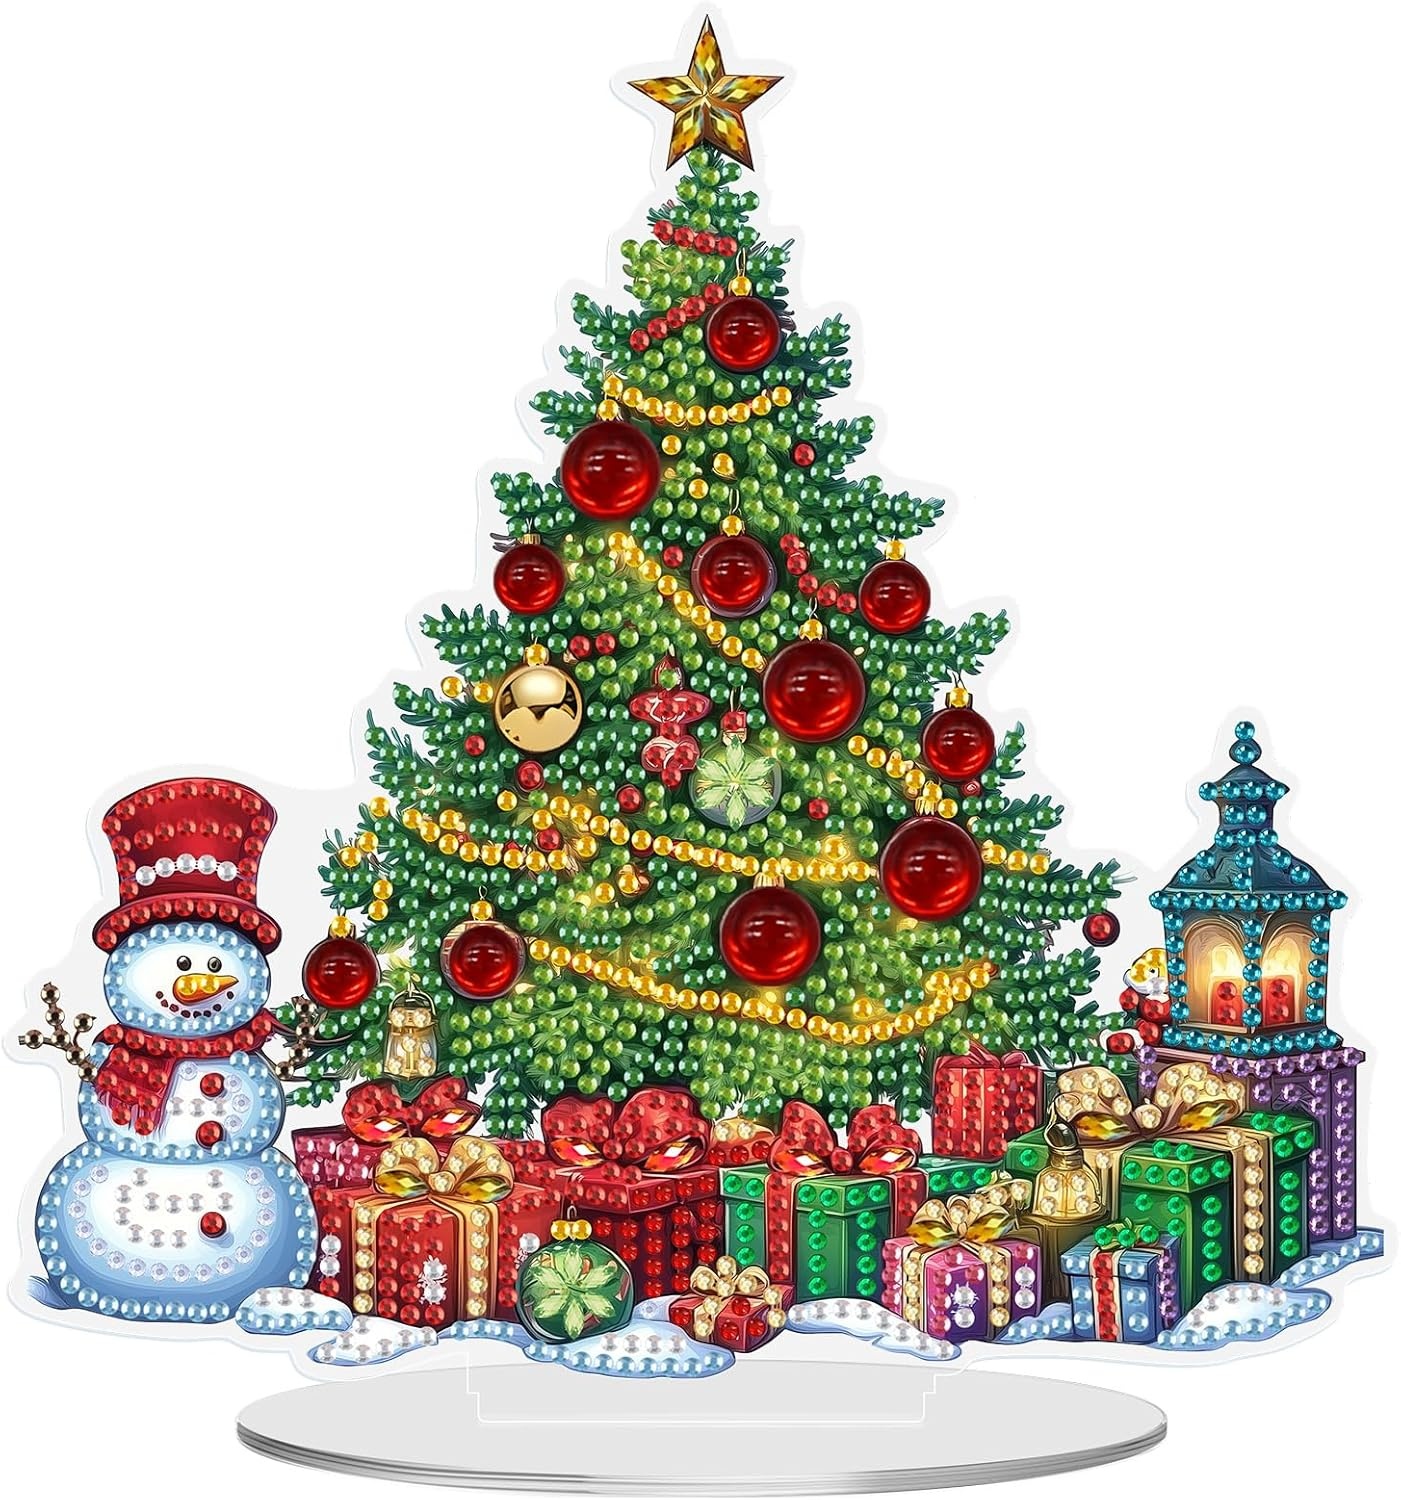
MEIYUDA Christmas Diamond Art Tabletop Kits, DIY Christmas Tree Special Shaped Crystal Desktop Diamonds Painting Ornaments for Adults, Diamond Art Desk Placement Ornaments for Home Decor
Overview Brand : MEIYUDA Age Range (Description) : Adult Color : green Theme : Christmas tree Item dimensions L x W x H : 7.68 x 7.68 x 0.31 inches About this item EXCELLENT AND UNIQUE DESIGN: The exquisite design of Christmas tree makes the desktop ornament creative and unique, with bright and colorful patterns and easy and simple DIY, so you can enjoy the fun of crafts at any time. EXQUISITE CRYSTAL DIAMONDS: The desktop diamond ornament are composed of various shapes of diamonds, each diamond has multiple facets, in the light of the light can be refracted beautifully, so that the diamond art crafts more vivid, three-dimensional, adding more beautiful and charming visual effects for your home GREAT DECORATION FOR HOME: This diamond painting pendant ornament is colorful and creative, after finished, you can easily hang the diamond painting ornament on the interior door, wall, window or garden, add artistic beauty to the space, bring you visual enjoyment OPTIMAL CHOICE FOR PRESENTS GIVING: These diamond art pendant ornaments are great presents for friends and family, they are beautifully designed, DIY production is more meaningful, you can use them as Christmas, birthday party, anniversary presents for parents, friends and loved ones, to express your love and appreciation for them DIAMOND ART PENDANT KITS: You will receive DIY desktop diamond ornament board *1, ornament base *1, dotting pen *1, glue *1, diamond tray *1 and enough colorful sparkling crystal diamonds, just a few simple steps and a little bit of time to get started easily, anyone can make exquisite desktop ornaments
Brand: MEIYUDA
Category: Arts & Entertainment > Hobbies & Creative Arts > Arts & Crafts > Art & Craft Kits > Mosaic Kits